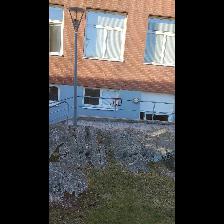
Label: NonHuman